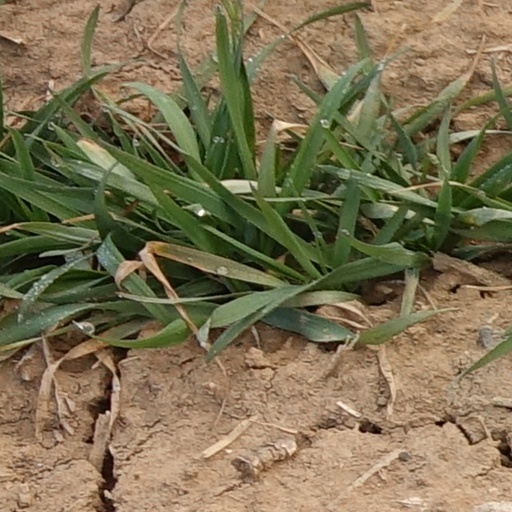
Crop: wheat